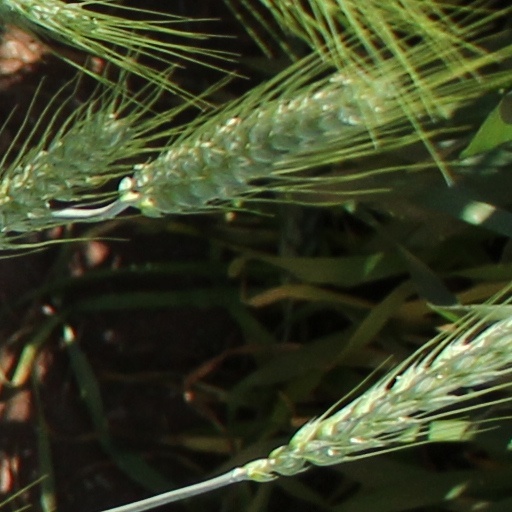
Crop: wheat